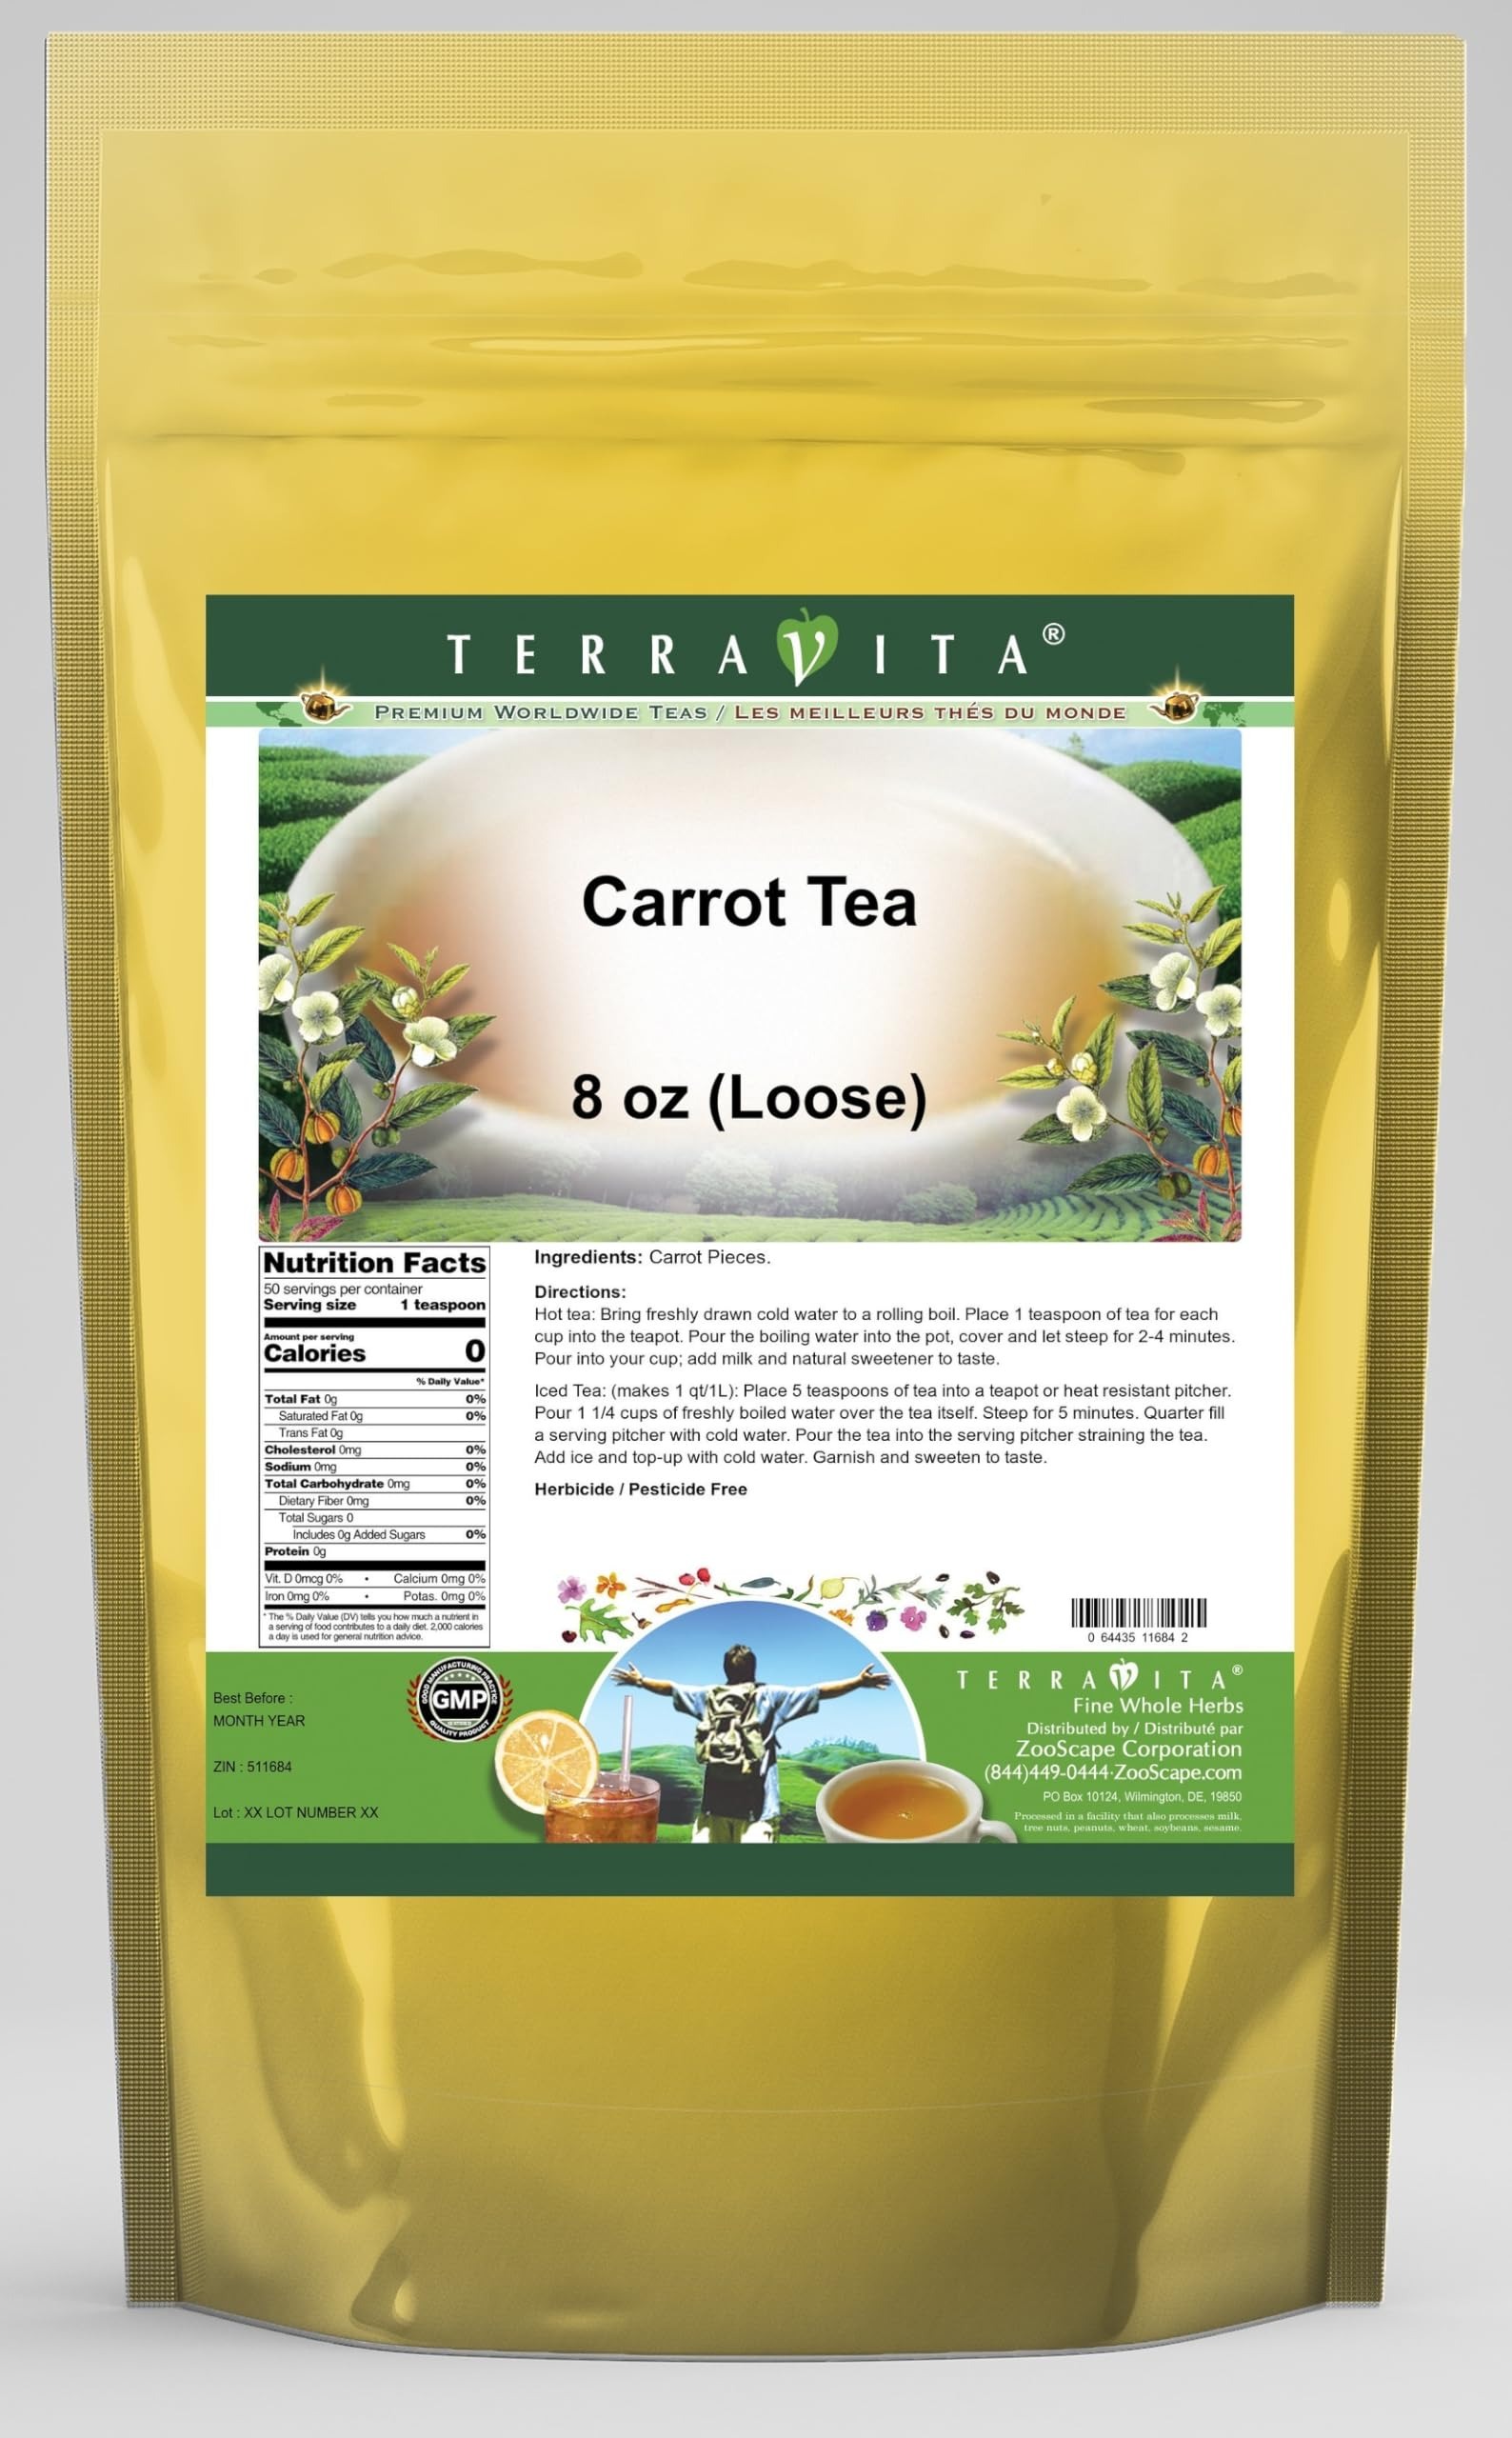
Item Name: Carrot Tea (Loose) (8 oz, ZIN: 511684) - 2 Pack
Bullet Point 1: Carrot Tea (Loose) (8 oz, ZIN: 511684)
Bullet Point 2: No fillers.
Bullet Point 3: Manufacturer: TerraVita
Bullet Point 4: Size: 8 oz
Bullet Point 5: Loose Leaf Herbal Tea - Packed in a convenient upright pouch!
Product Description: Carrot Tea (Loose) (8 oz, ZIN: 511684)<BR><BR>Packaged in the United States in a GMP certified facility (Good Manufacturing Practice).<BR><BR>No fillers.<BR><BR>Manufacturer: TerraVita<BR><BR>Size: 8 oz<BR><BR>Loose Leaf Herbal Tea - Packed in a convenient upright pouch!<BR><BR>Ingredients: Carrot Pieces
Value: 16.0
Unit: Ounce

Price: 41.87